Crimen sollicitationis

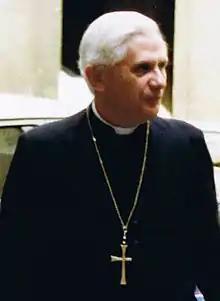
Cardinal Joseph Ratzinger

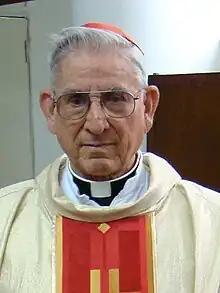
Cardinal Darío Castrillon

A "New York Times" article published on 1 July 2010 said that the 1962 instruction was a restatement of that of 1922, giving the Sacred Congregation of the Holy Office authority to prosecute clergy accused of sexual abuse. According to Canon law expert Nicholas P. Cafardi, the CDF itself didn't know it had this power under Ratzinger, until 2001. "From what can be deduced from published reports, there seems to have been a power struggle going on between Cardinal Dario Castrillon Hoyos, prefect of the Congregation for the Clergy and Ratzinger at the CDF over which congregation had competency in the matter of clergy who had sexually abused minors." At a meeting in Rome in 2000, Archbishop of Adelaide, Philip Wilson, drew Vatican officials' attention to the long forgotten which gave CDF jurisdiction. Pope John Paul II subsequently issued "Sacramentorum Sanctitatis Tutela" directing that all cases of sexual abuse by priests be handled by the CDF.